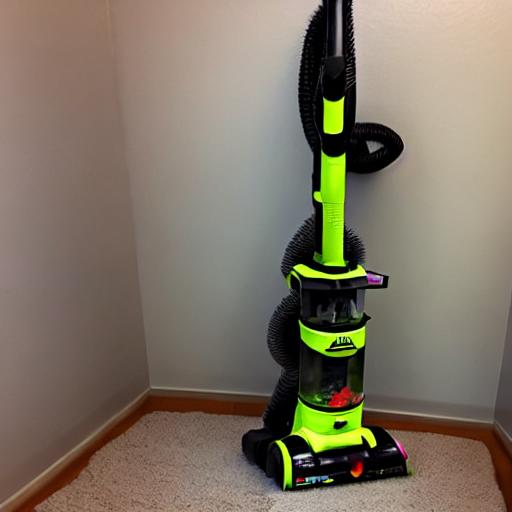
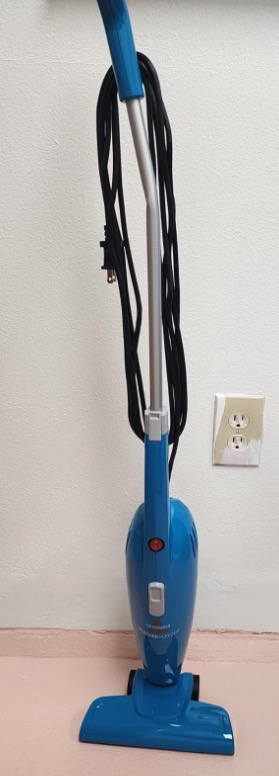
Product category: items_vacuum
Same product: no